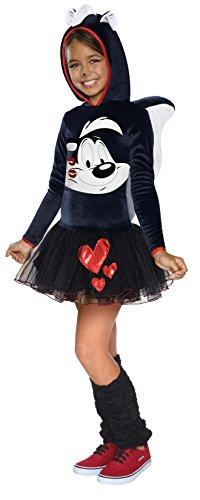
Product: Rubie's Looney Tunes Pepe Le Pew Girls Hooded Costume, Small
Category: Clothing, Shoes & Jewelry | Costumes & Accessories | Kids & Baby | Girls | Costumes
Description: Child's hooded costume dress with attached tail, printed Pepe Le Pew on bodice, and red hearts on tutu-inspired skirt.
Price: $26.94
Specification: ProductDimensions:10x8x2inches|ItemWeight:1.1pounds|ShippingWeight:1.15pounds(Viewshippingratesandpolicies)|DomesticShipping:ItemcanbeshippedwithinU.S.|InternationalShipping:ThisitemcanbeshippedtoselectcountriesoutsideoftheU.S.LearnMore|ASIN:B00SXA6L98|Itemmodelnumber:610671_S|Manufacturerrecommendedage:36months-4years